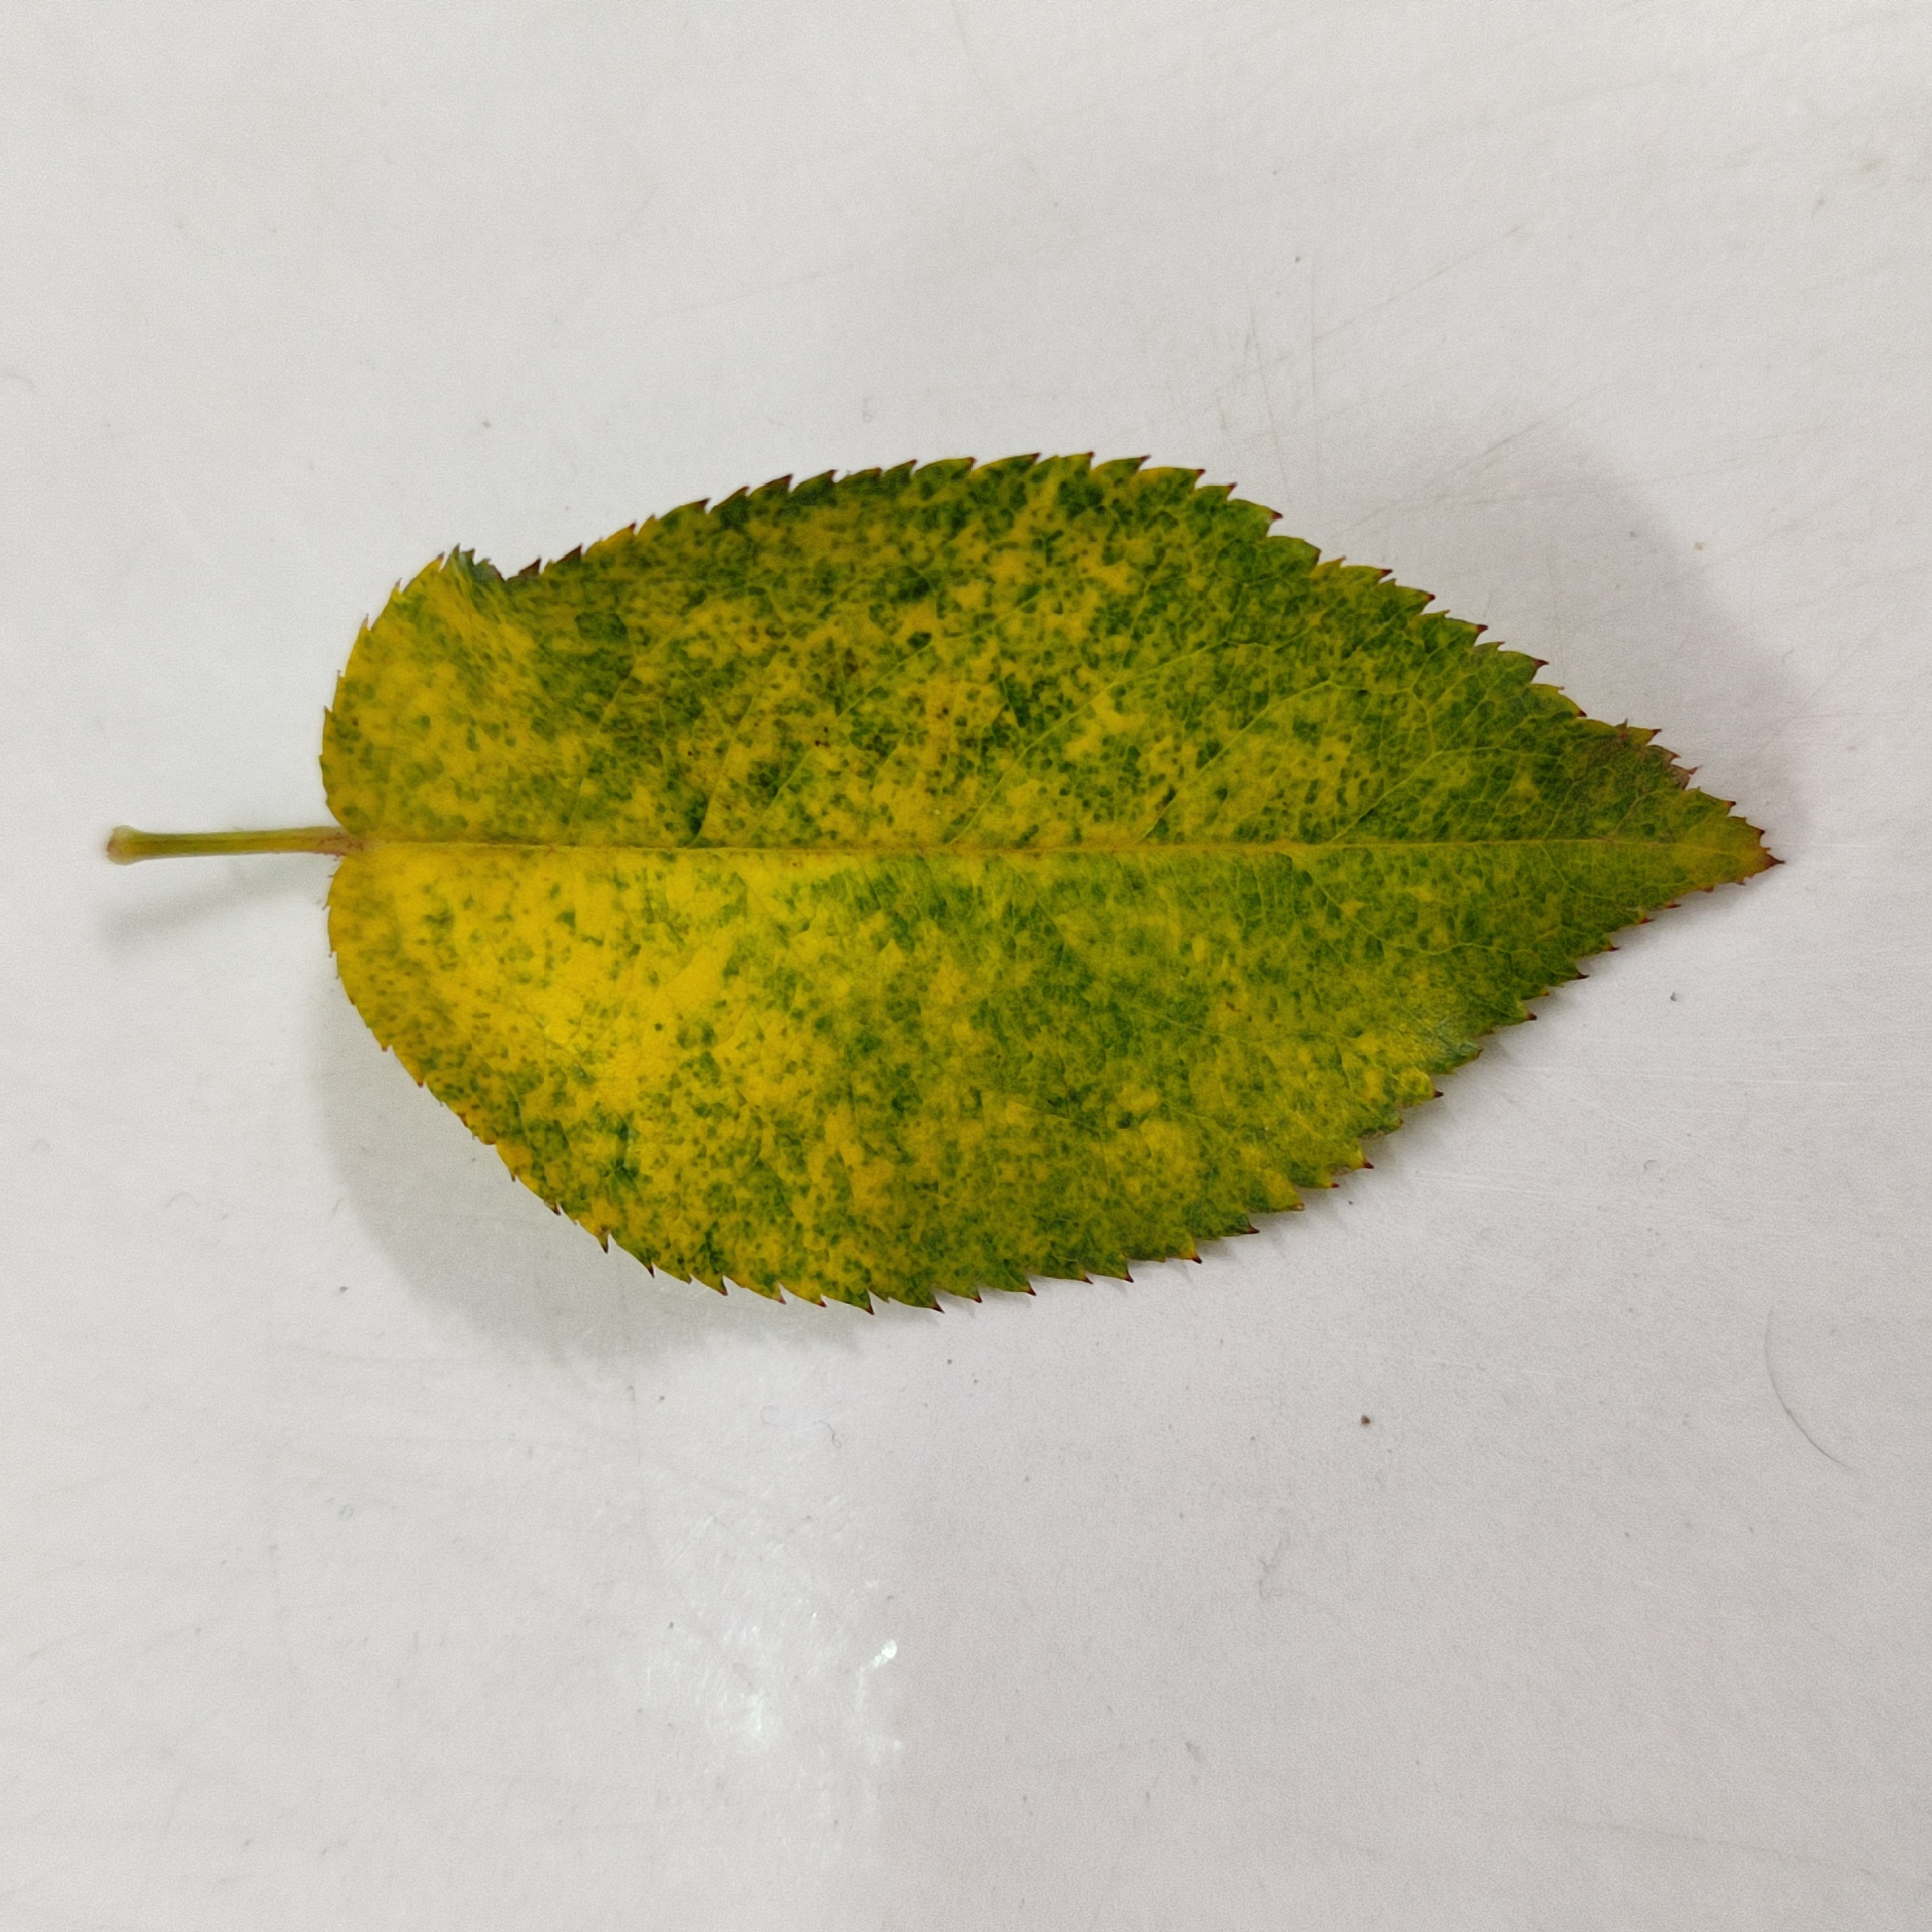
Label: Yellow Mosaic Virus